The 1900 Island

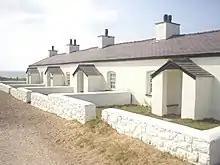
The four pilots' cottages

The Grade II listed cottages were restored and fitted with authentic Edwardian stoves and furniture. Contemporary diets and lifestyles were researched from oral histories, photographs and letters. The participants wore authentic clothing using traditional materials. Original fishing boats and equipment were also found.